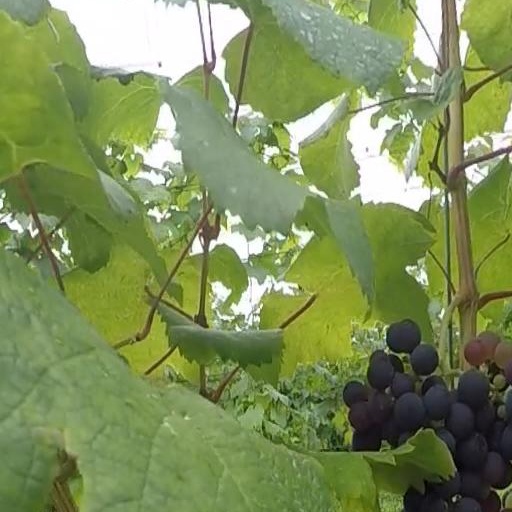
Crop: grape